Benjamin Silliman

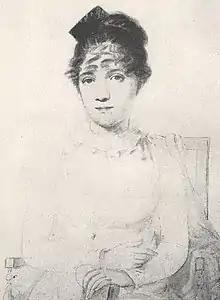
Portrait of Harriett Trumbull from a crayon sketch by her uncle John Trumbull, Yale University Art Gallery

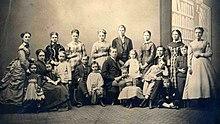
Silliman with his extended family

His first marriage was on September 17, 1809, to Harriet Trumbull, daughter of Connecticut Governor Jonathan Trumbull Jr. Silliman and his wife had four children: one daughter married Professor Oliver P. Hubbard, another married Professor James Dwight Dana (Silliman's doctoral student until 1833 and assistant from 1836 to 1837); and youngest daughter Julia married Edward Whiting Gilman, brother of Yale graduate and educator Daniel Coit Gilman. His son Benjamin Silliman Jr., also a professor of chemistry at Yale, wrote a report that convinced investors to back George Bissell's seminal search for oil. His second marriage was in 1851 to Mrs. Sarah Isabella (McClellan) Webb, daughter of John McClellan. Silliman died at New Haven in 1864 and is buried in Grove Street Cemetery.